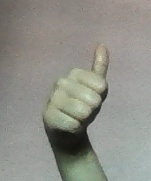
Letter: aleff